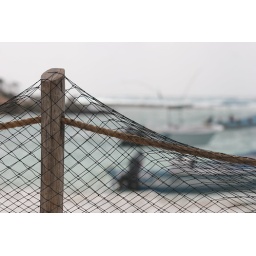
fence post with fishing net near the ocean